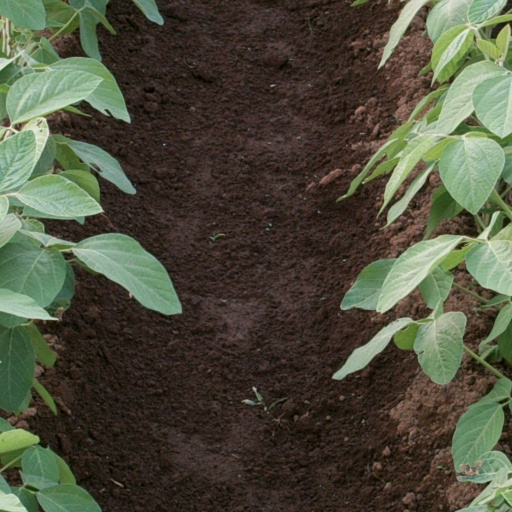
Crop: soybean